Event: Nepal Earthquake
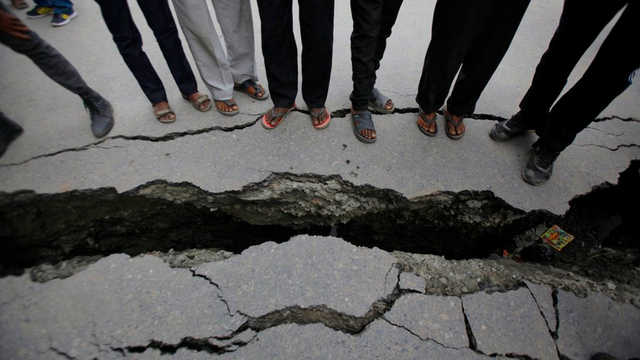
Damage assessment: damage